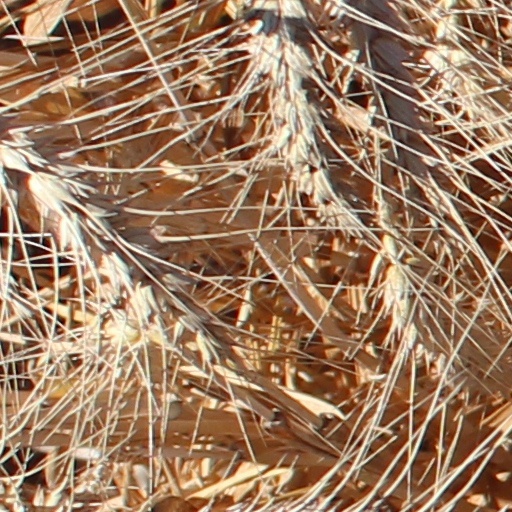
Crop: wheat